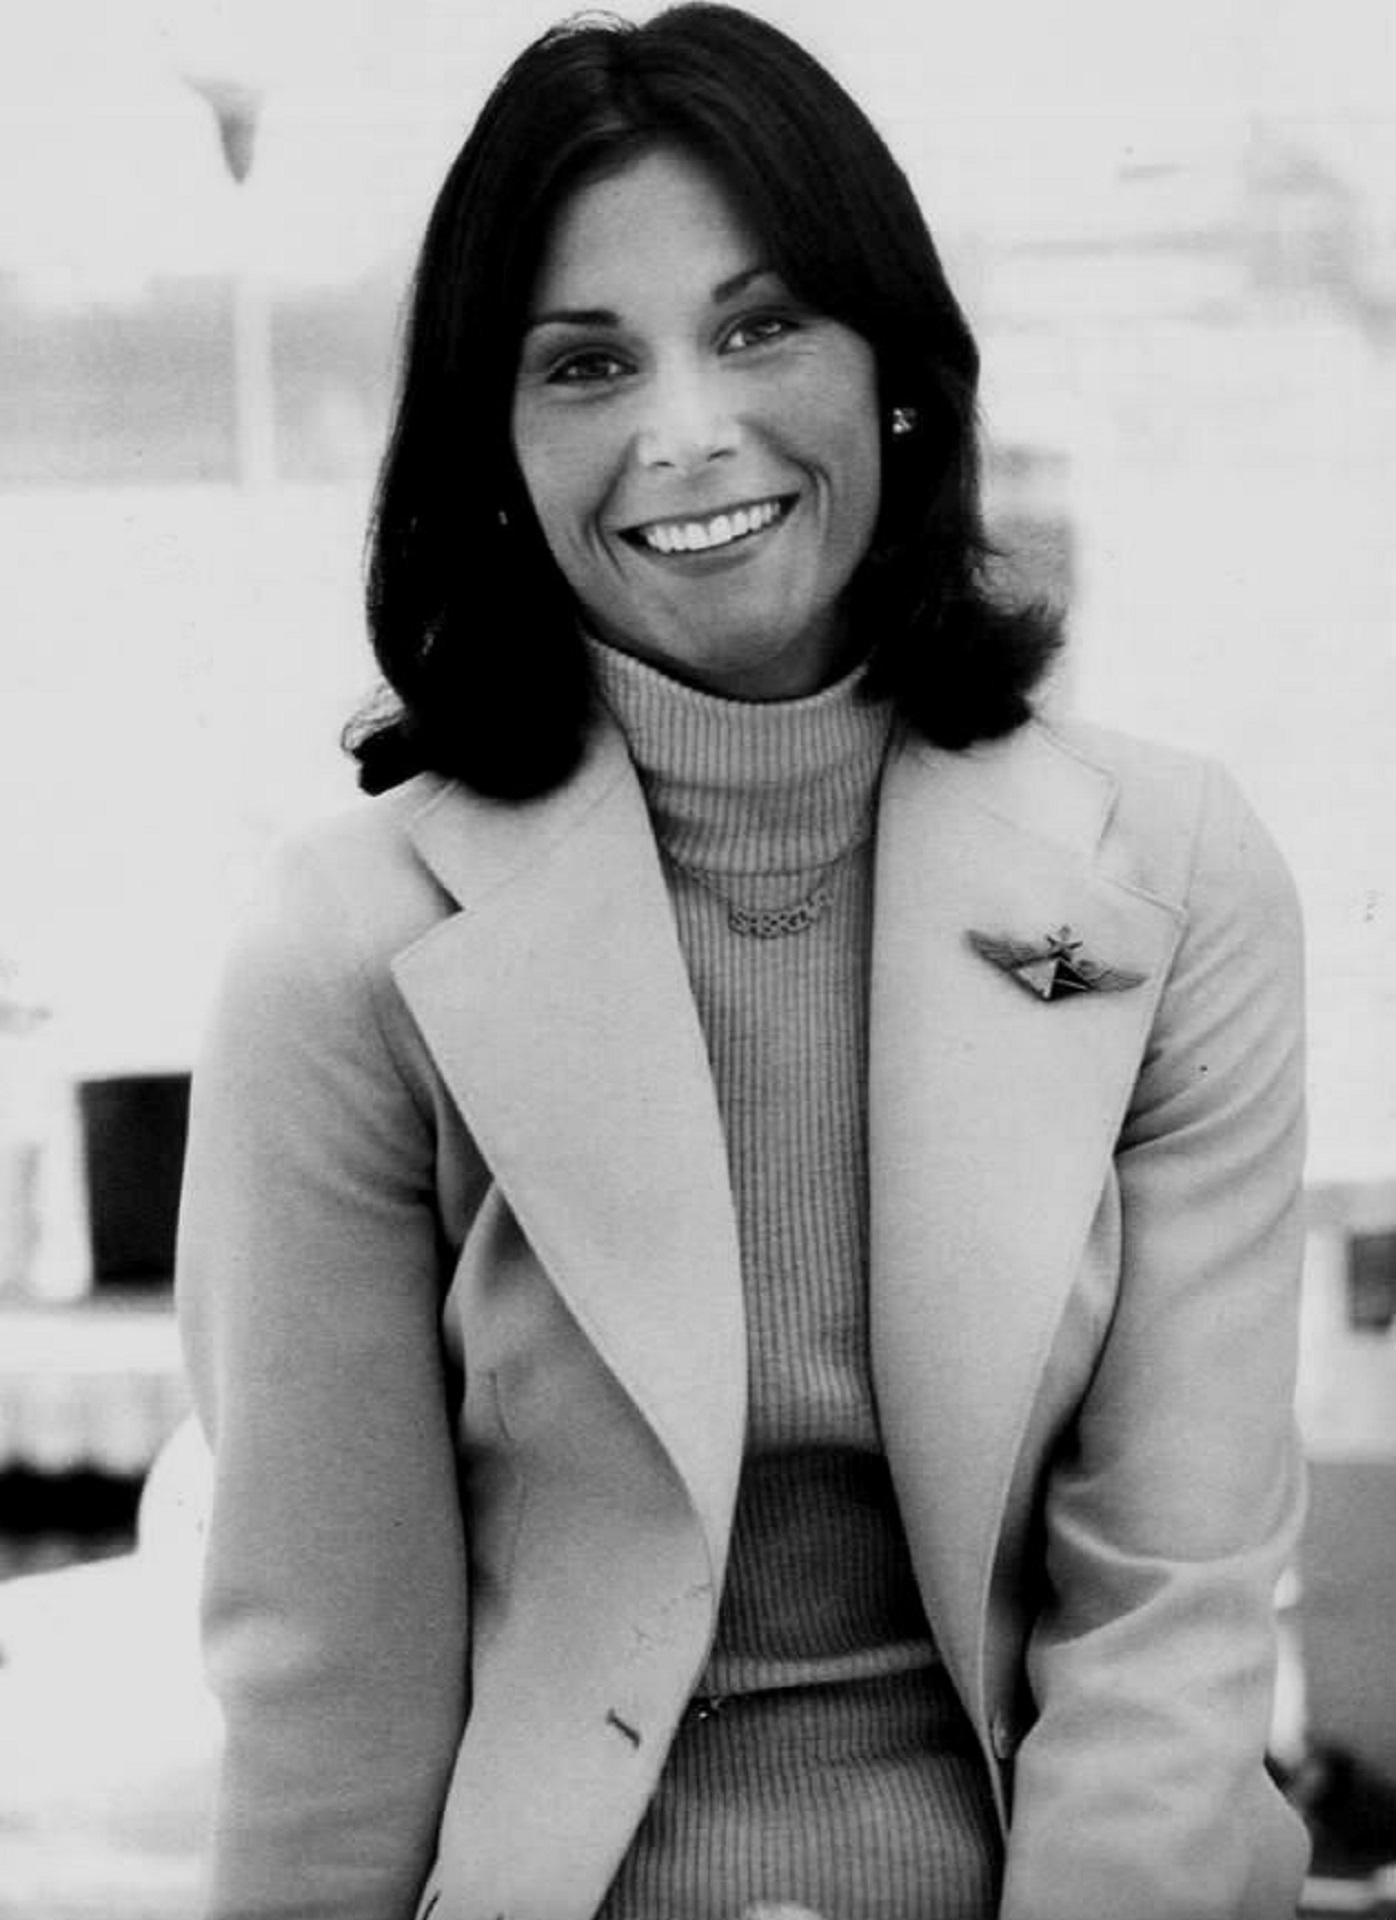
person, black and white, white, photography, retro, film, hollywood, portrait, model, television, tv, black, monochrome, glasses, photograph, beauty, series, cinema, movie, director, entertainment, celebrity, actress, photo shoot, producer, monochrome photography, portrait photography, supermodel, charlie's angels, kate jackson, sabrina